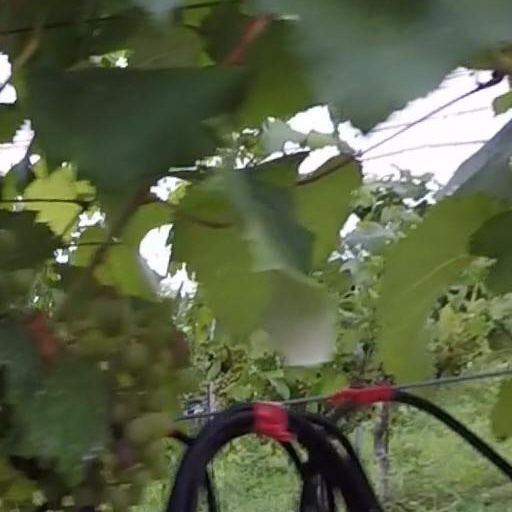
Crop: grape